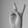
ASL letter: V